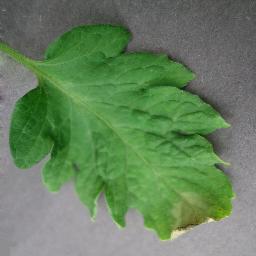
Label: Tomato___Late_blight